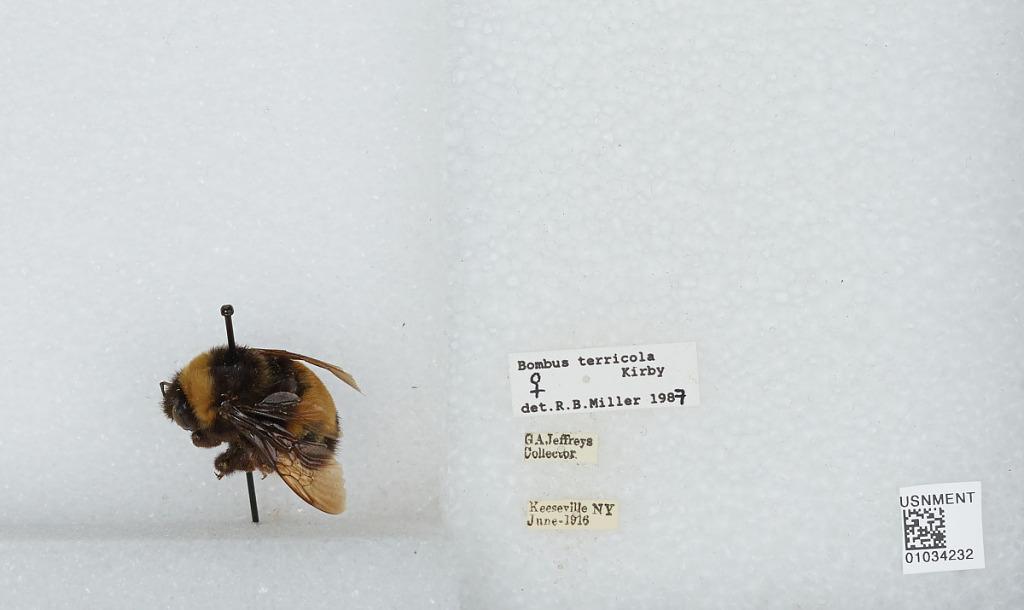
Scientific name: Bombus (Bombus) terricola Kirby
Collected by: G. Jeffreys
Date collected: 1916-6-
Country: United States
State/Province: New York
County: Essex
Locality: Keeseville
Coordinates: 44.5, -73.48
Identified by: Miller, R. B.